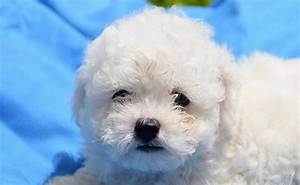
Label: cane